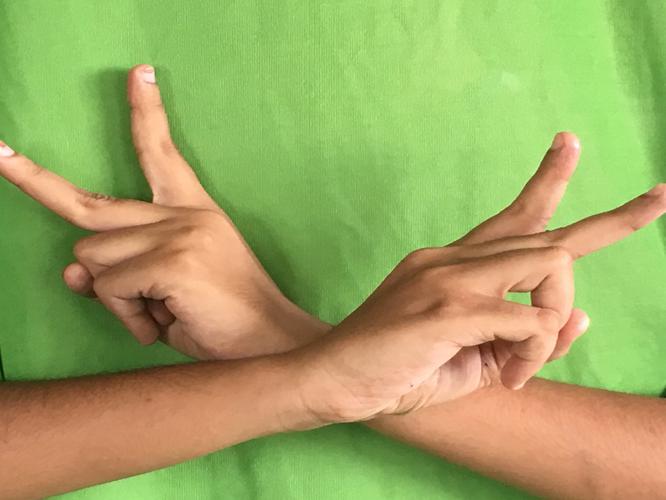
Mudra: Kartariswastika
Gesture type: double_hand